R. Thurmond Chatham

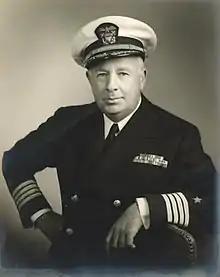
Commander Richard Thurmond Chatham

Chatham first entered the U.S. Navy as a seaman during World War I until he was discharged as an ensign in 1919. Afterwards, he served during World War II from February 1942 to November 1945, as an officer on the USS Phoenix (CL-46) in the Southwest Pacific and Atlantic.